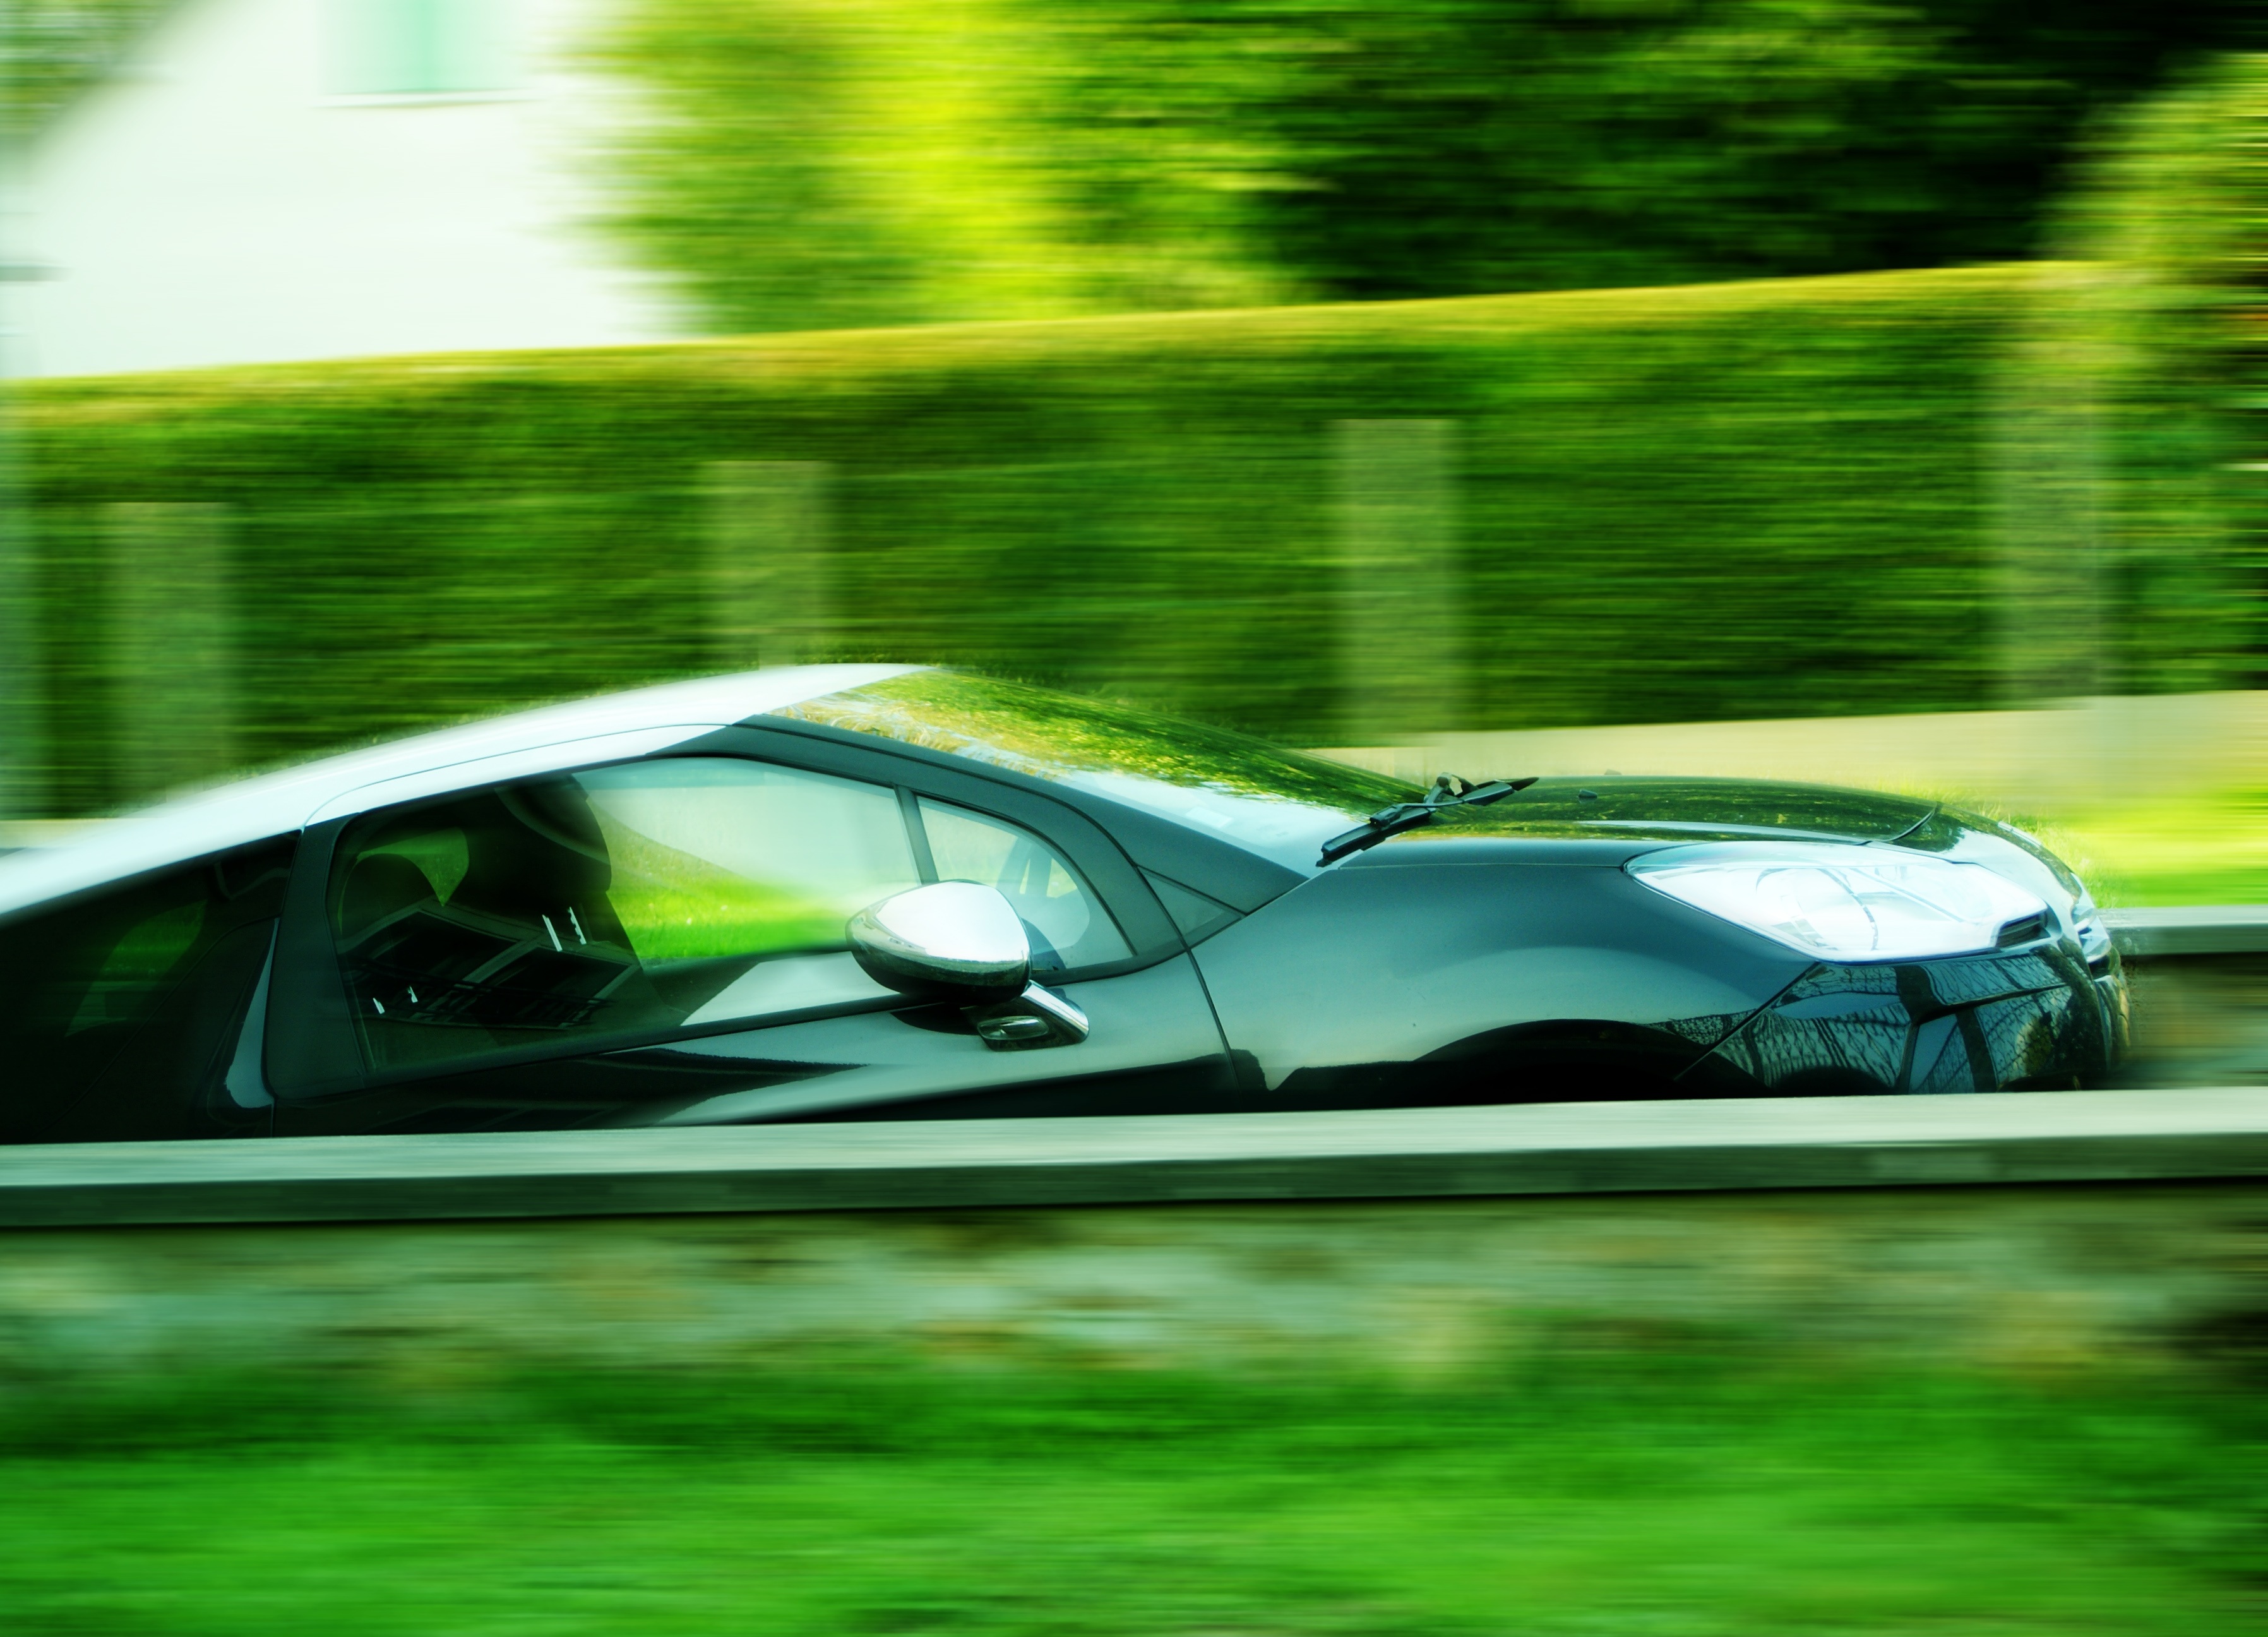
car, wheel, glass, driving, green, vehicle, speed, sports car, supercar, output, concept car, land vehicle, automobile make, automotive exterior, automotive design, ds3